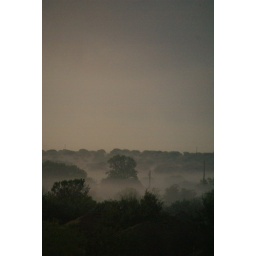
out my bedroom window in new braunfels